Stites, Idaho

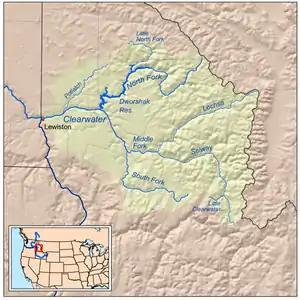
Clearwater River drainage in north central Idaho

Stites was named for Jacob Stites of New Jersey, who homesteaded the land in 1897 which became the city. He sold two years later and exercised his option to name it. Stites became the eastern terminus Northern Pacific branch line up the Clearwater in 1900, later the Camas Prairie Railroad's first subdivision line. It climbed the main river eastward from Lewiston to Kooskia and then turned south to ascend the lower South Fork. The abandoned spur was removed in the 1980s, and the city incorporated in early 1905.